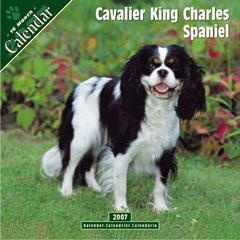
Japanese_spaniel